New Castle County, Delaware

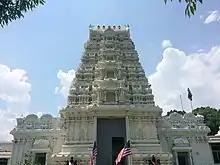
Hindu Temple of Delaware

Almost all of the county has a humid subtropical climate ("Cfa") except for the highest area around Ebright Azimuth where the climate is hot-summer humid continental ("Dfa".) The hardiness zone is 7b except in some higher areas close to the Pennsylvania border which are 7a.